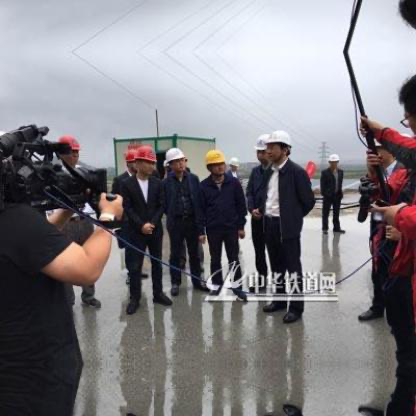
Objects in the image:
label: helmet
label: helmet
label: helmet
label: helmet
label: helmet
label: helmet
label: helmet
label: helmet
label: helmet